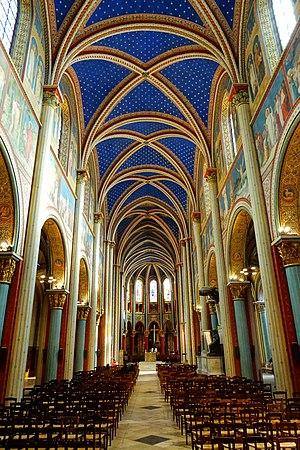
Nef, vue vers l'est.
L’abbaye Saint-Germain-des-Prés, qui comprend l'actuelle église Saint-Germain-des-Prés, est une ancienne abbaye bénédictine de Paris, située 3 place Saint-Germain-des-Prés dans l'actuel 6ᵉ arrondissement. Fondée au milieu du VIᵉ siècle sous le nom de basilique Sainte-Croix et Saint-Vincent par le roi mérovingien Childebert Iᵉʳ et saint Germain, évêque de Paris, elle doit son nom actuel à ce dernier.